Booth Theatre

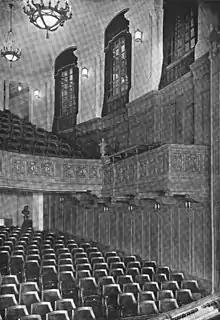
View of the auditorium's left wall from the stage. The walls contain wood paneling that rises to about two-thirds of the auditorium's height. The top third of the balcony walls contains elliptical arches with casement windows. The left boxes and balcony hang over the orchestra.

Due to the theater's location at the corner of 45th Street and Shubert Alley, the northeast corner of the facade is curved. This corner section has a doorway at the center, containing glass-and-metal doors; these are shielded by a canopy that extends to the curb on 44th Street. A sign board is to the west of the doorway. There are stucco bas-relief panels on either side of the doorway, which contain foliate decorations. Above the doors is an entablature with a fluted panels and a broken pediment shaped like a segmental arch. The center of the broken pediment has an urn, while the sides of the pediment have carvings of dolphins.